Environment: real
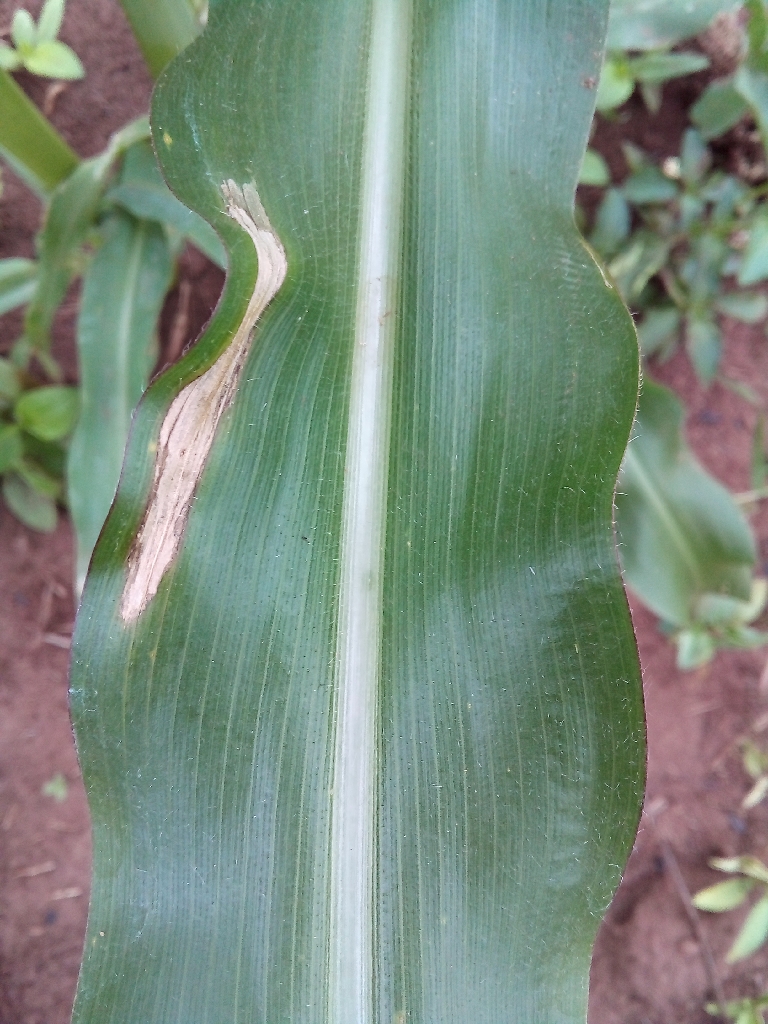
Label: northern_corn_leaf_blight